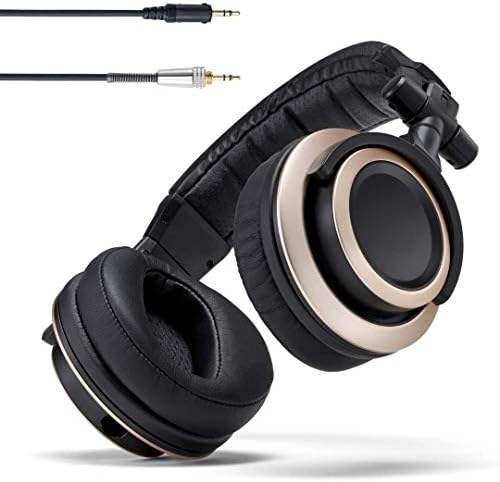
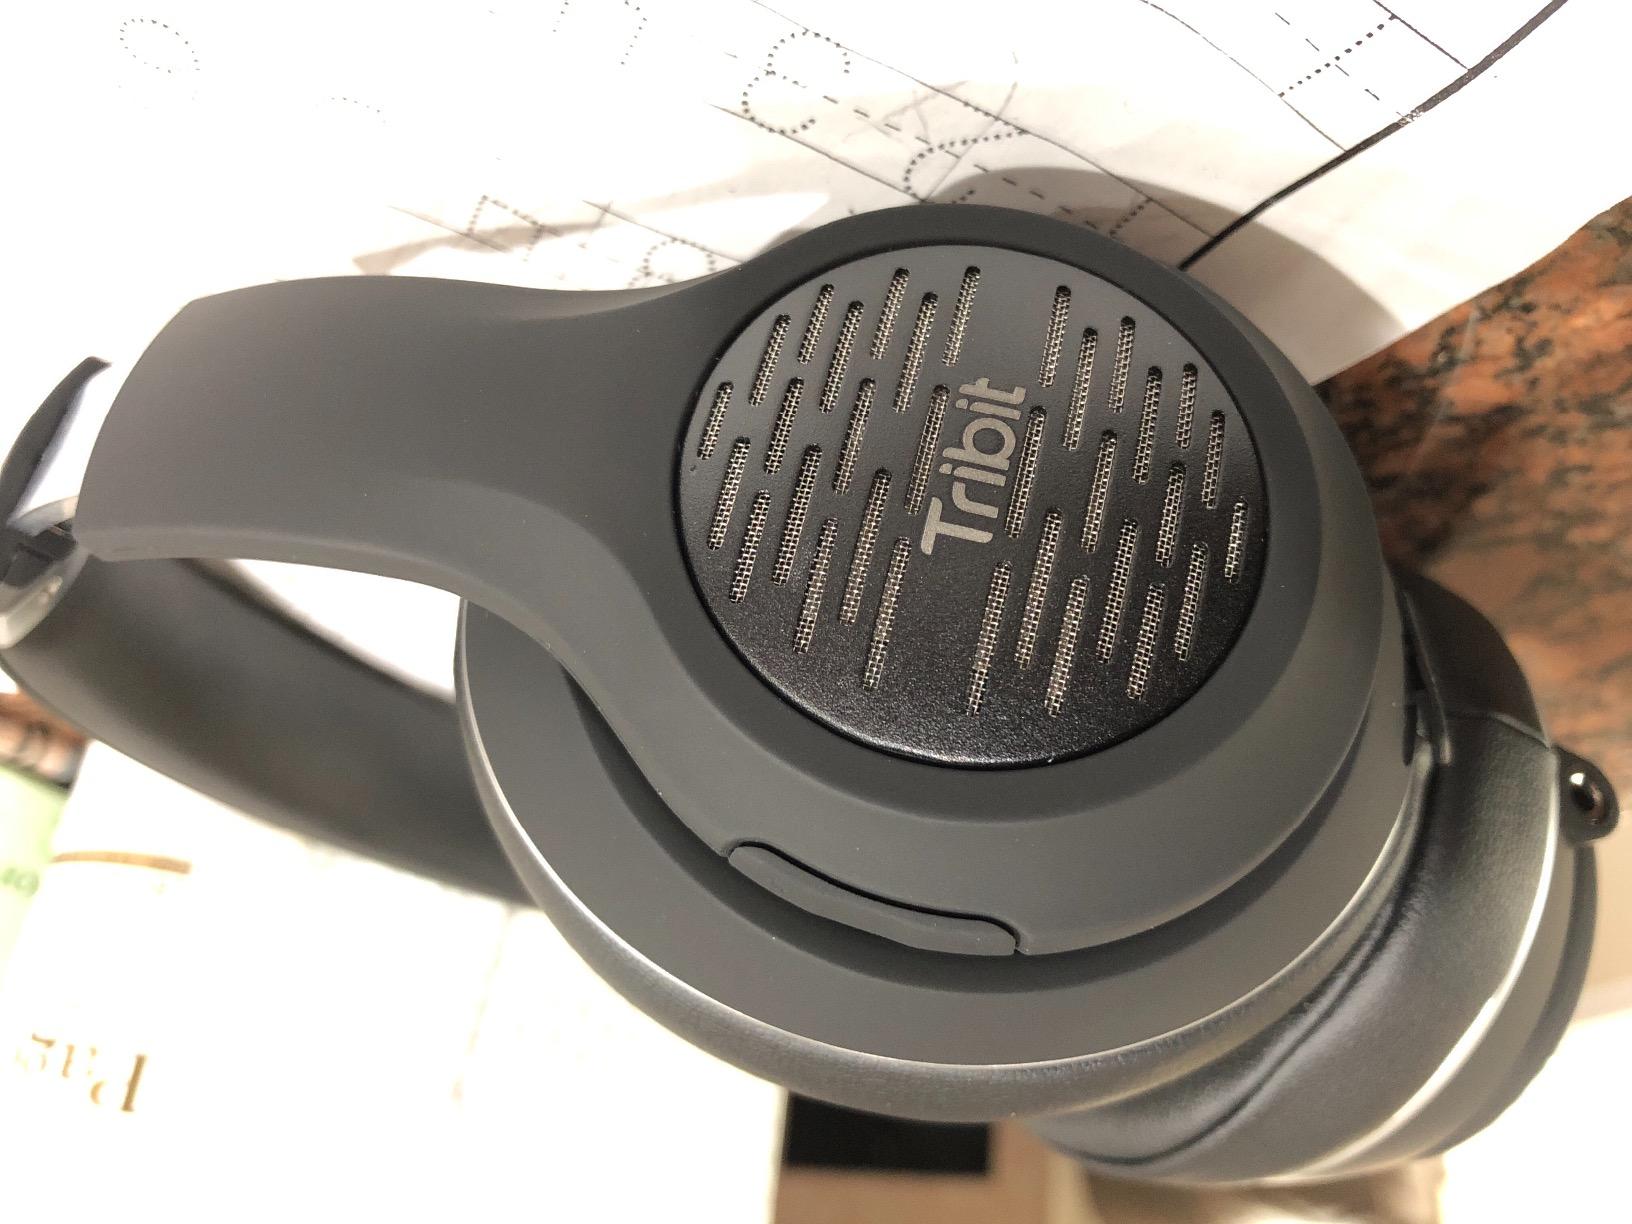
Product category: headphones
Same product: no